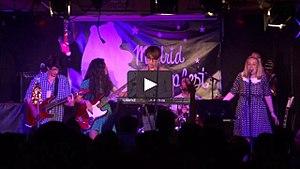
Papa Topo est un groupe d'indie pop espagnol, originaire de Binissalem, à Mallorque. Formé en 2008 par Adrià Arbona Orero, le groupe se compose d'Orero, Oscar Huerta Plaza, Júlia Fandos Berenguer et Sònia Montoya Barberà. À leurs débuts, ils effectuent plusieurs concerts en Espagne, au Royaume-Uni, aux États-Unis, au Portugal, puis par la suite au Mexique.